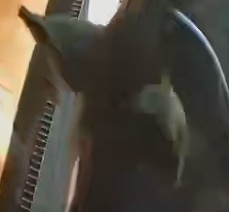
Face region: ears (position_of_ears)
Pain indicator: not_present